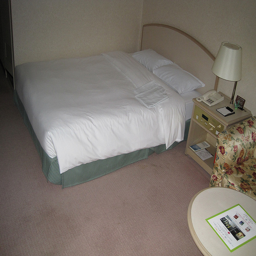
A bedroom with a bed covered with a white bedspread, and a table with a lamp.
A small room with a bed night stand and couch in it.
there is a very large bed and a small table in the room
A hotel room with a bed, nightstand, and table.
A bed night stand and sofa that appears to be a hotel room.